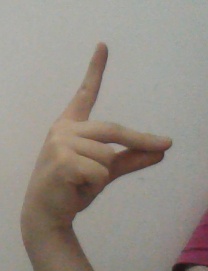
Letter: ta